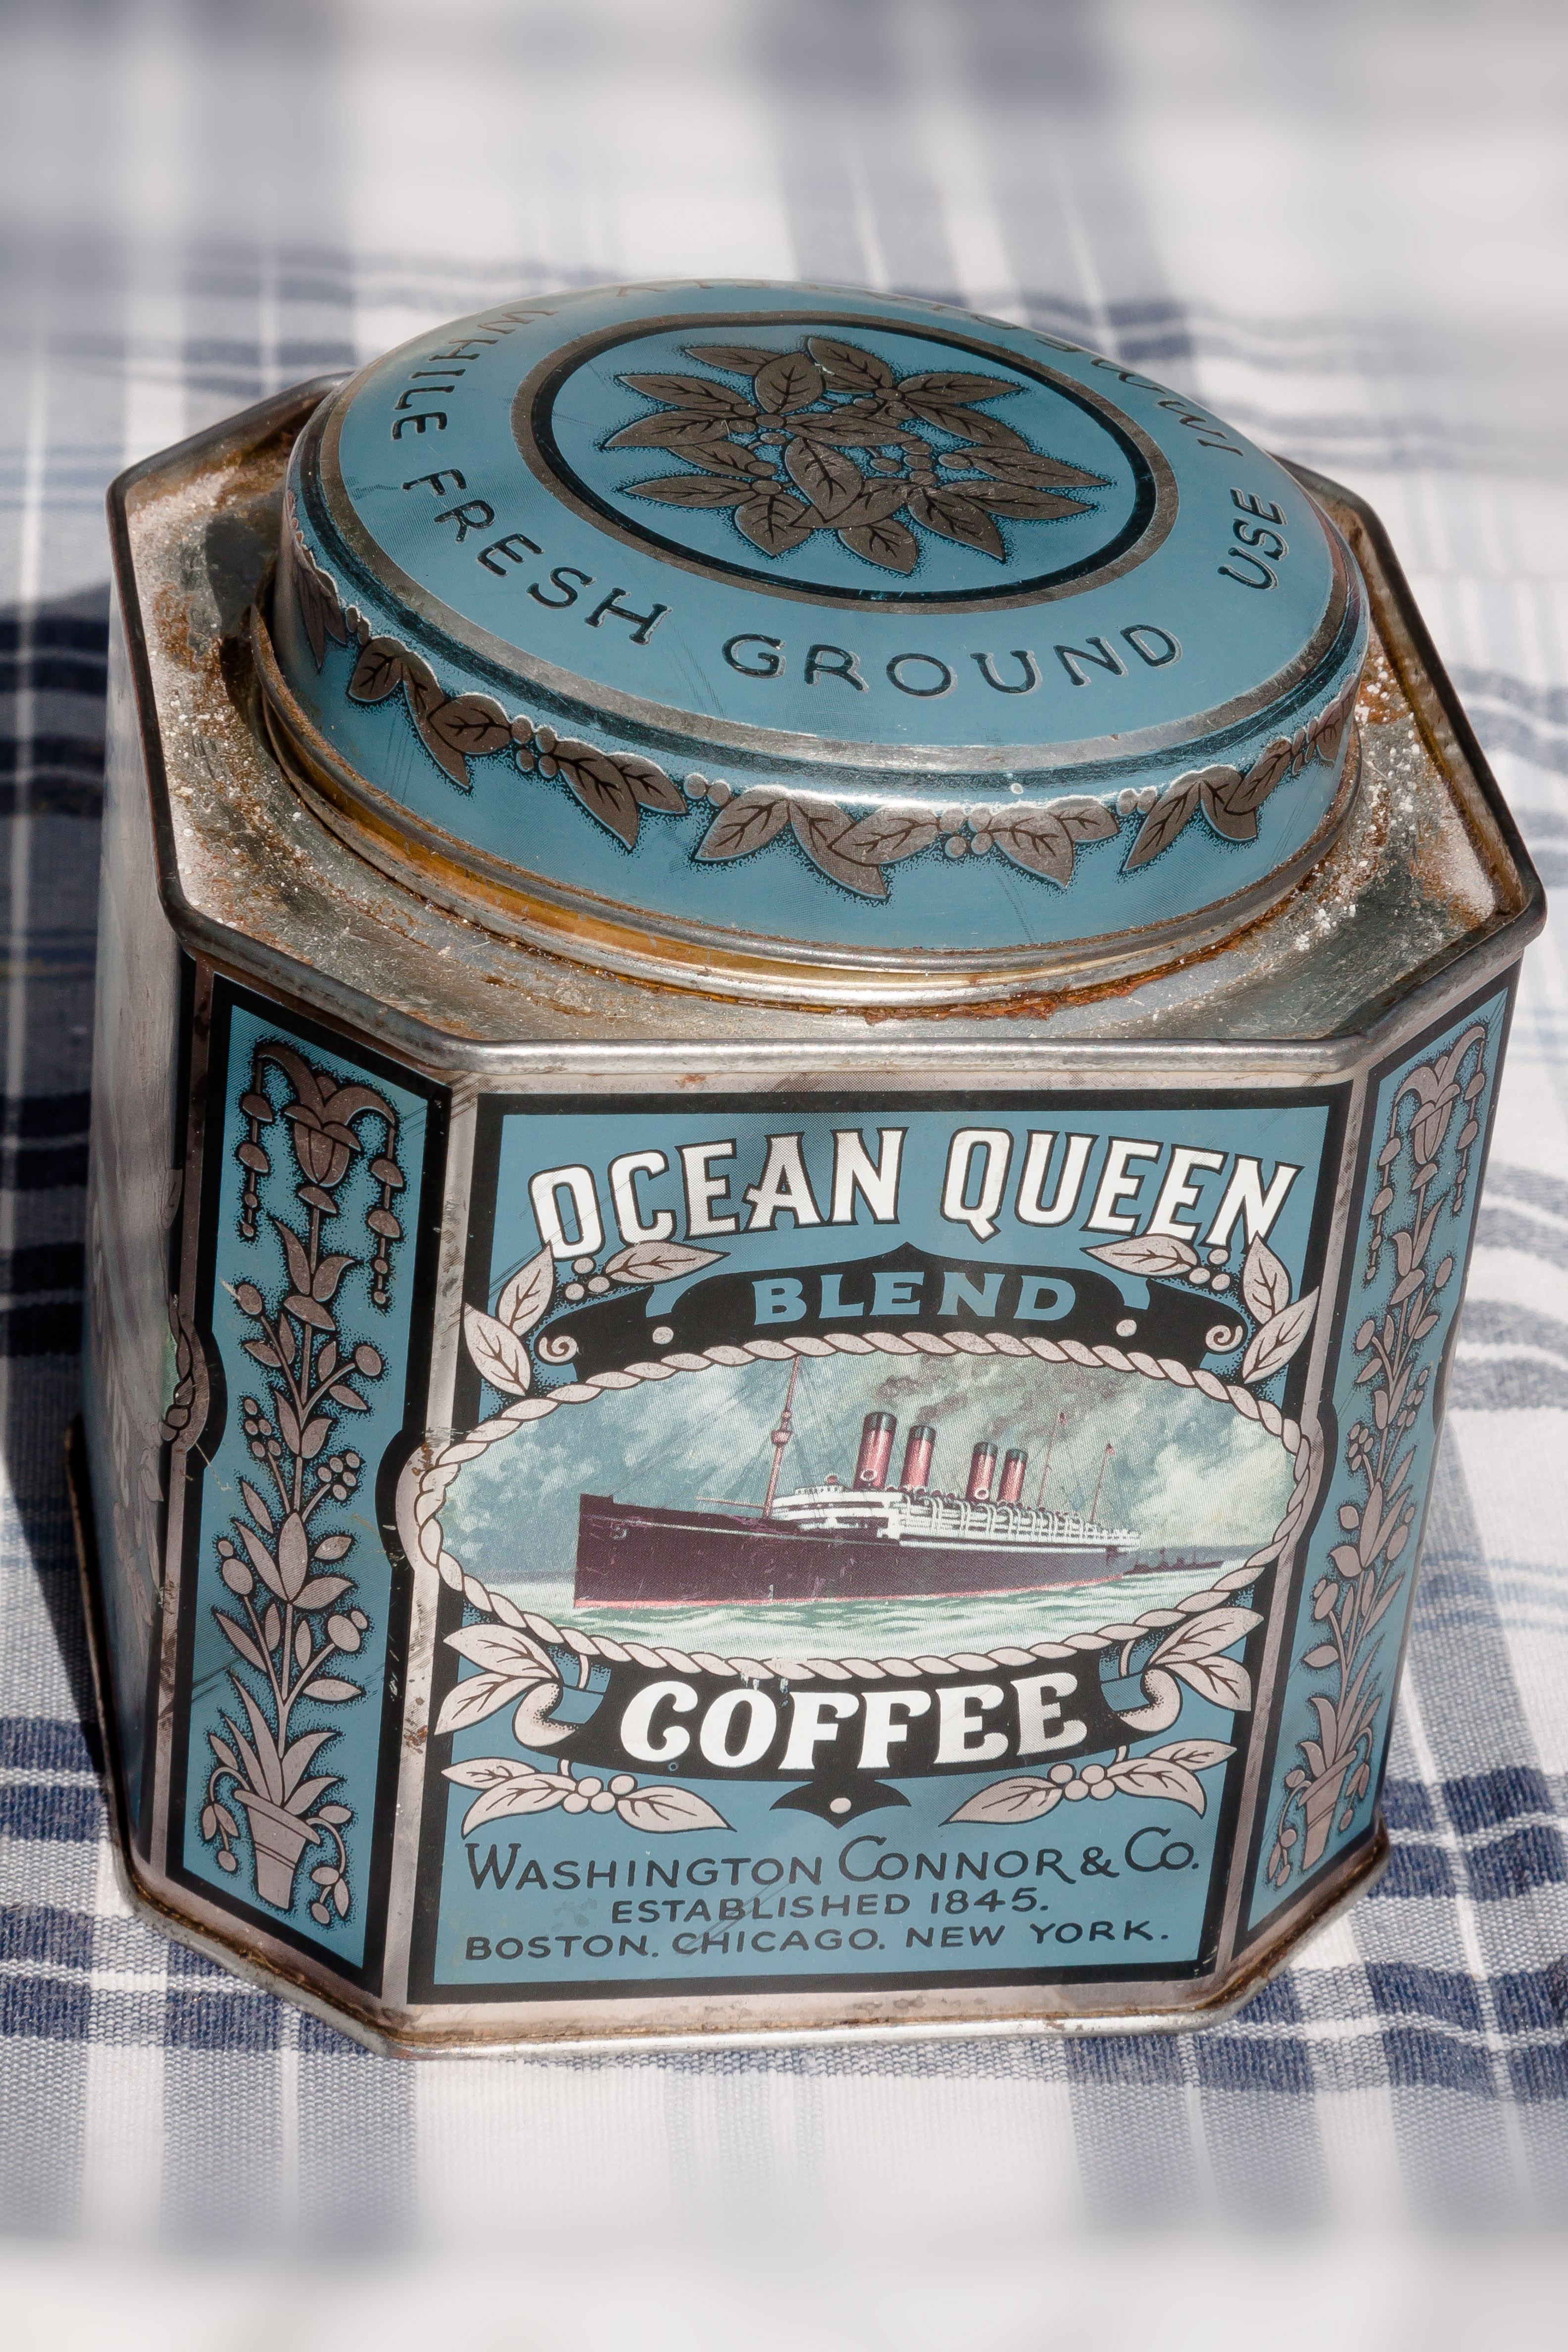
coffee, white, old, new york, ship, metal, america, chicago, blue, box, material, boston, brand, silver, steamer, replica, tin can, 1845, ocean queen